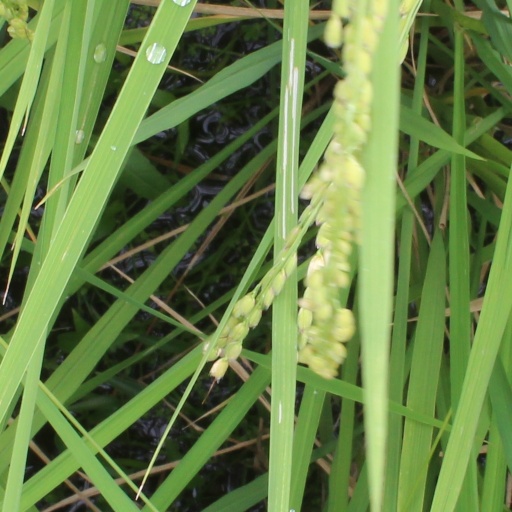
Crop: rice